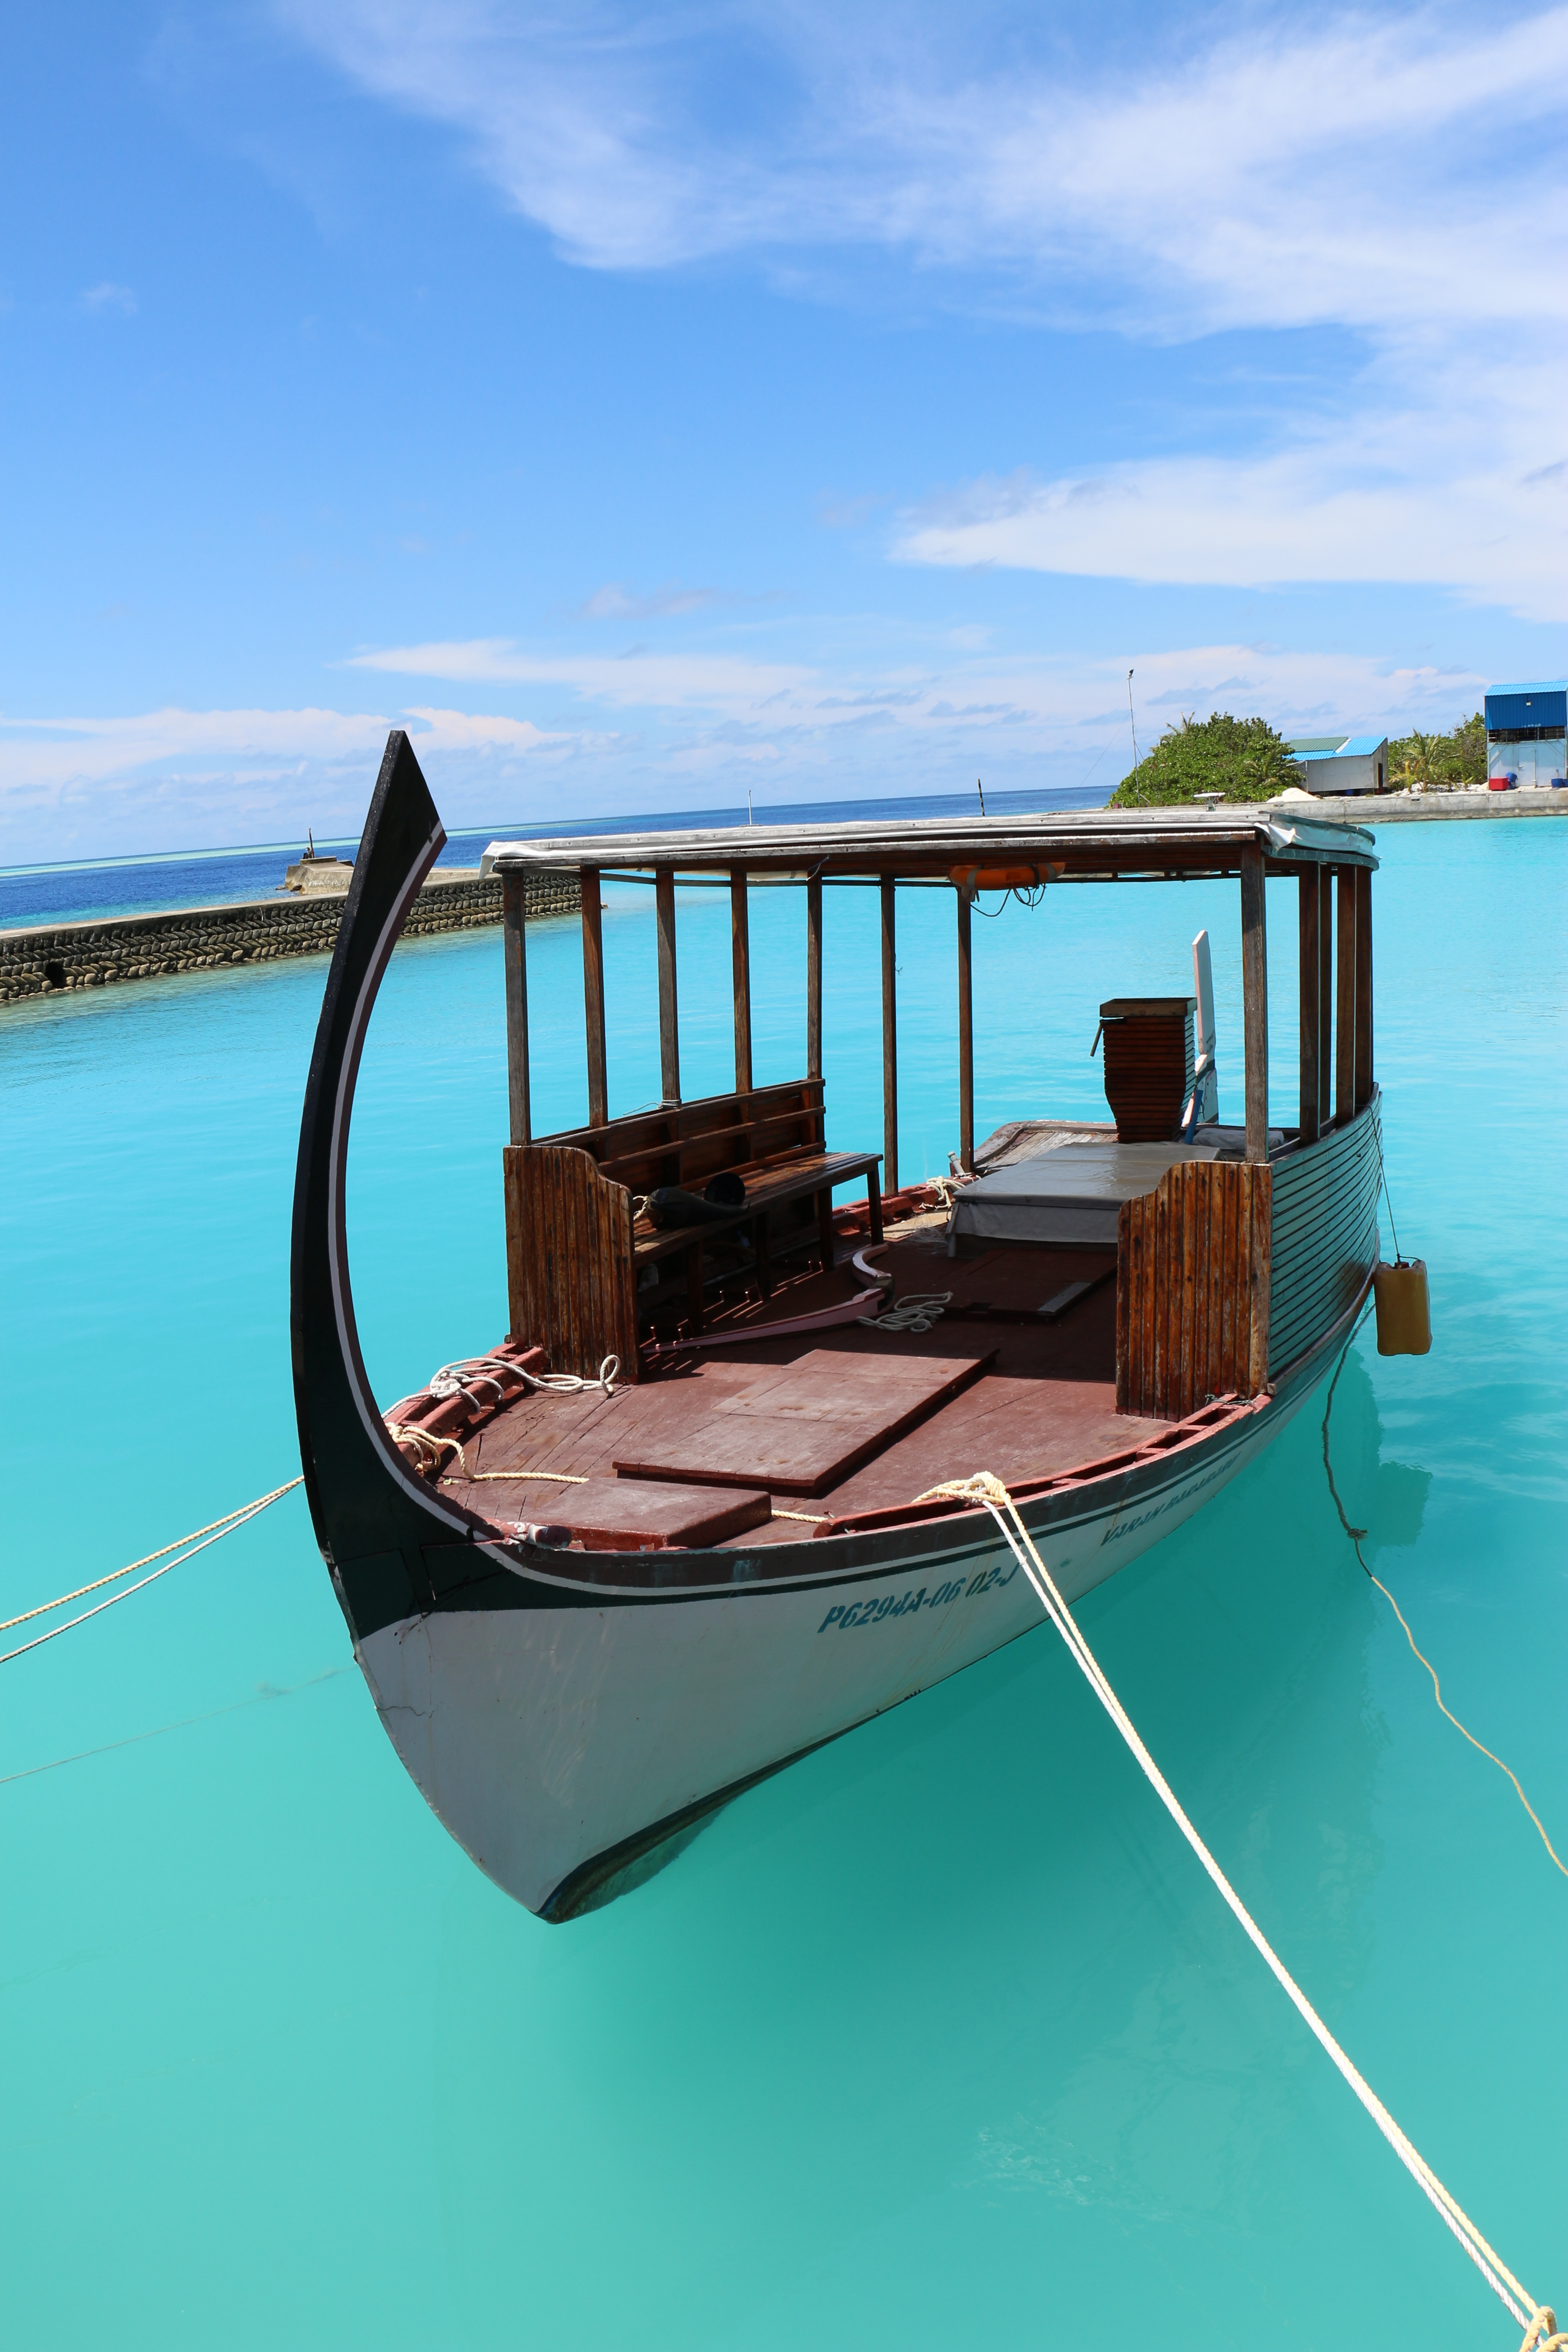
sea, water transportation, water, boat, azure, vehicle, vacation, tropics, lagoon, long tail boat, tourism, watercraft, island, house, ocean